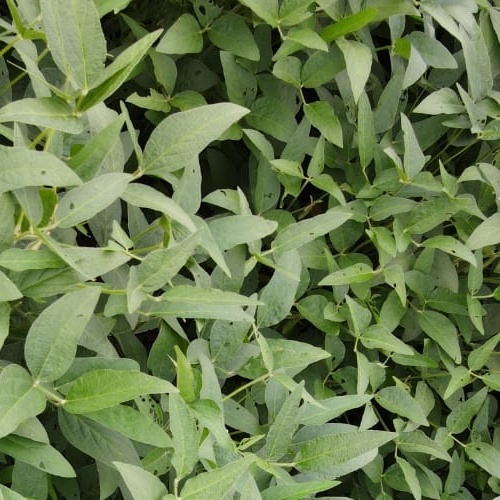
Label: Diabrotica_speciosa